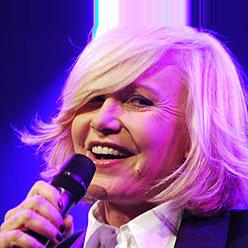
Age: 58